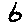
Label: 6